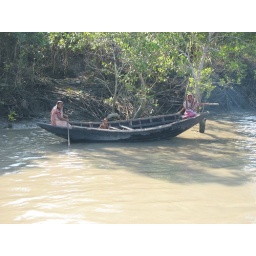
Women & boat by villiage - mangrove forest behind